Audition Day

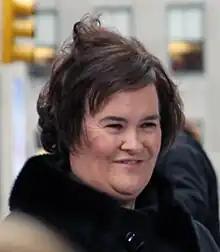
A woman with long black hair smiles and wears a black scarf and jacket.

In the beginning of this episode, Jack tells Liz "That's what I'm talking about. Human empathy, it's as useless as the Winter Olympics ... this February on NBC." Realizing Kenneth might know what is going on with the "TGS" auditions, Jenna floats towards him with the wind in her hair, and when Kenneth sees her he calls her "Vampyr!". Later, Jenna reveals to Liz that she has been brought into auditions, similar to what Liz and Pete are doing with rigging the "TGS" auditions, to make actress Kim Cattrall seem grounded and human.